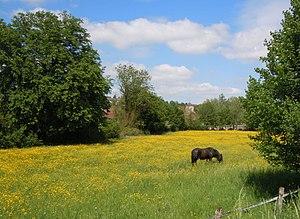
Prairie en mai à Fleurey-sur-Ouche, entre l'Ouche et le Canal de Bourgogne
Fleurey-sur-Ouche est une commune française située dans le département de la Côte-d'Or en région Bourgogne-Franche-Comté.